Potbelly sculpture

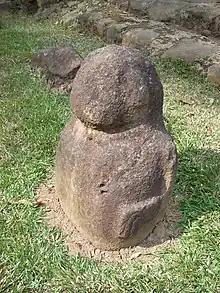
Monument 109 at Takalik Abaj, a small potbelly sculpture.

Examples have been found at many sites on the Pacific coast of Guatemala including Takalik Abaj, Monte Alto, Bilbao and El Baúl. The earliest examples of potbellied monuments have been dated to the Middle Preclassic, with the majority dating to the Late Preclassic.